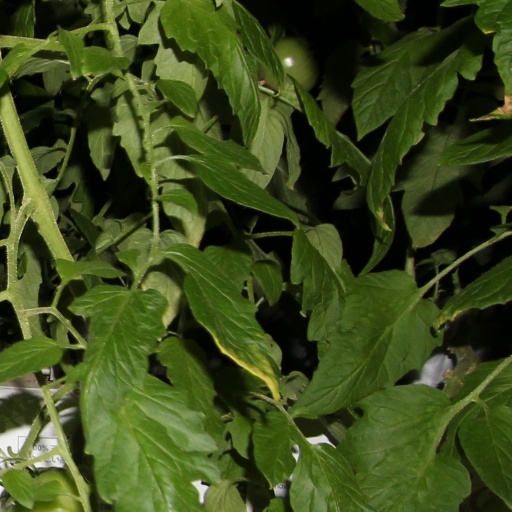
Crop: tomato